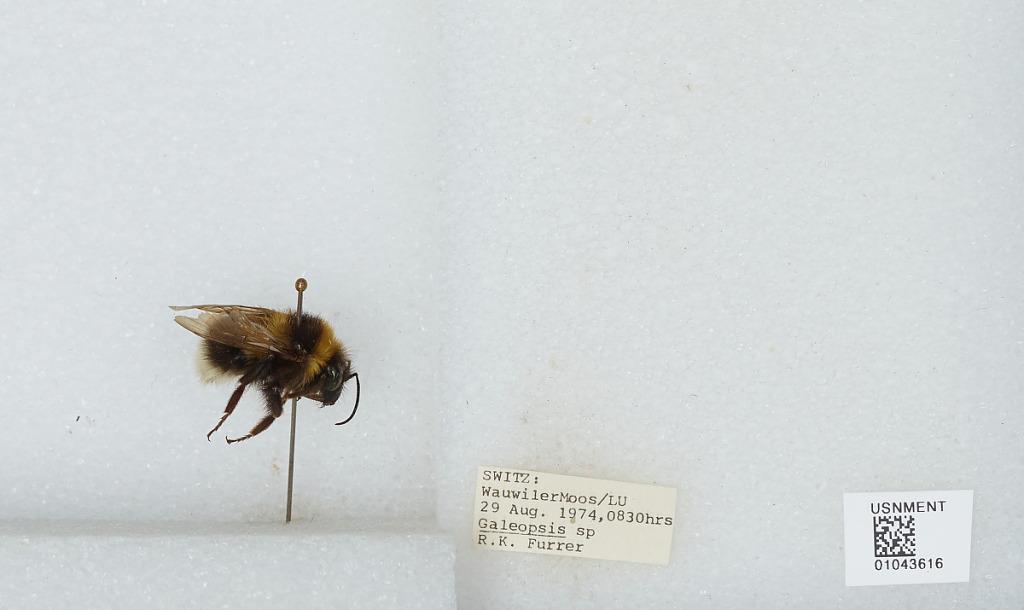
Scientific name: Bombus sp.
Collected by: R. Furrer
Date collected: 1974-8-29
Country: Switzerland
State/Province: Lucerne
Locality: Wauwilermoos
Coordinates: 47.1757, 8.00497